Ace Theatre

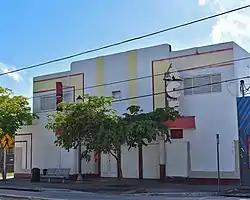
Ace Theatre in 2018

Ace Theatre in Miami, Florida, is an Art Deco commercial structure constructed in 1930 in Miami's Coconut Grove neighborhood. On July 1, 2014, the site was designated as a local historic resource. The building was added to the National Register of Historic Places June 13, 2016.